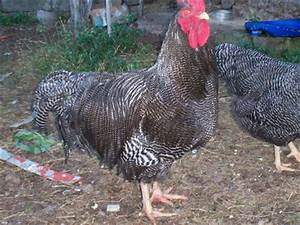
Label: chicken